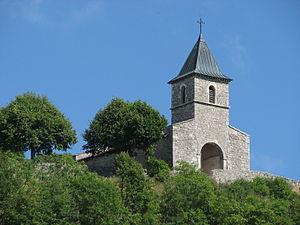
Église d'Innimont (Ain)
Innimond, localement orthographiée Innimont, est une commune française, située dans le département de l'Ain en région Auvergne-Rhône-Alpes.
Le Sentier de grande randonnée 59 est un itinéraire balisé de randonnée pédestre traversant la Franche-Comté historique du Ballon d'Alsace à Culoz, en Auvergne-Rhône-Alpes.